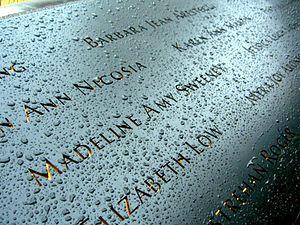
Madeline Amy Sweeney, connue sous le nom d’Amy Sweeney, est hôtesse de l'air à bord du Vol 11 American Airlines lorsqu'il percute la tour Nord du World Trade Center lors des attentats du 11 septembre 2001.